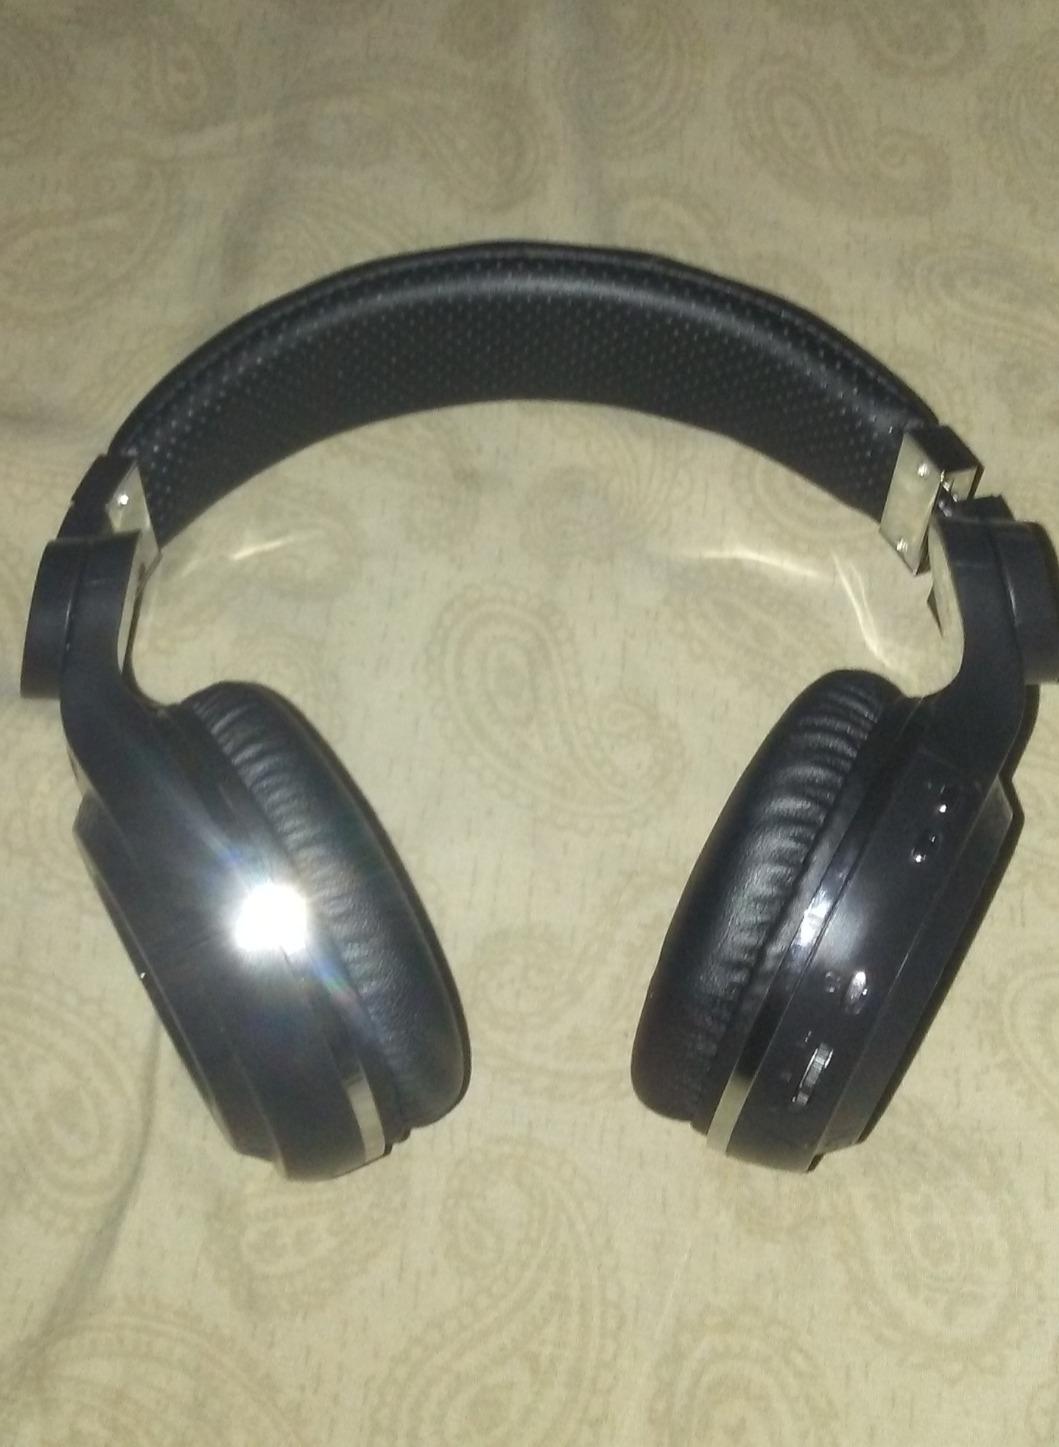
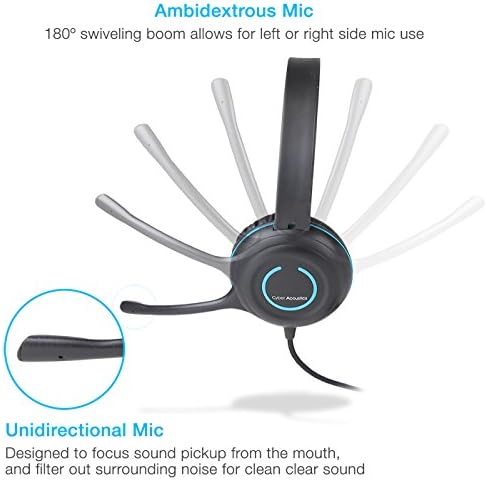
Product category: headphones
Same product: no